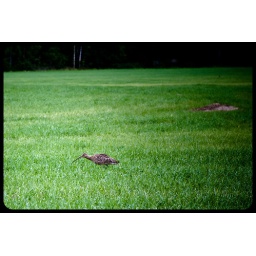
One of dozens of curlews we saw on the way back was running around the field in a determined fashion.